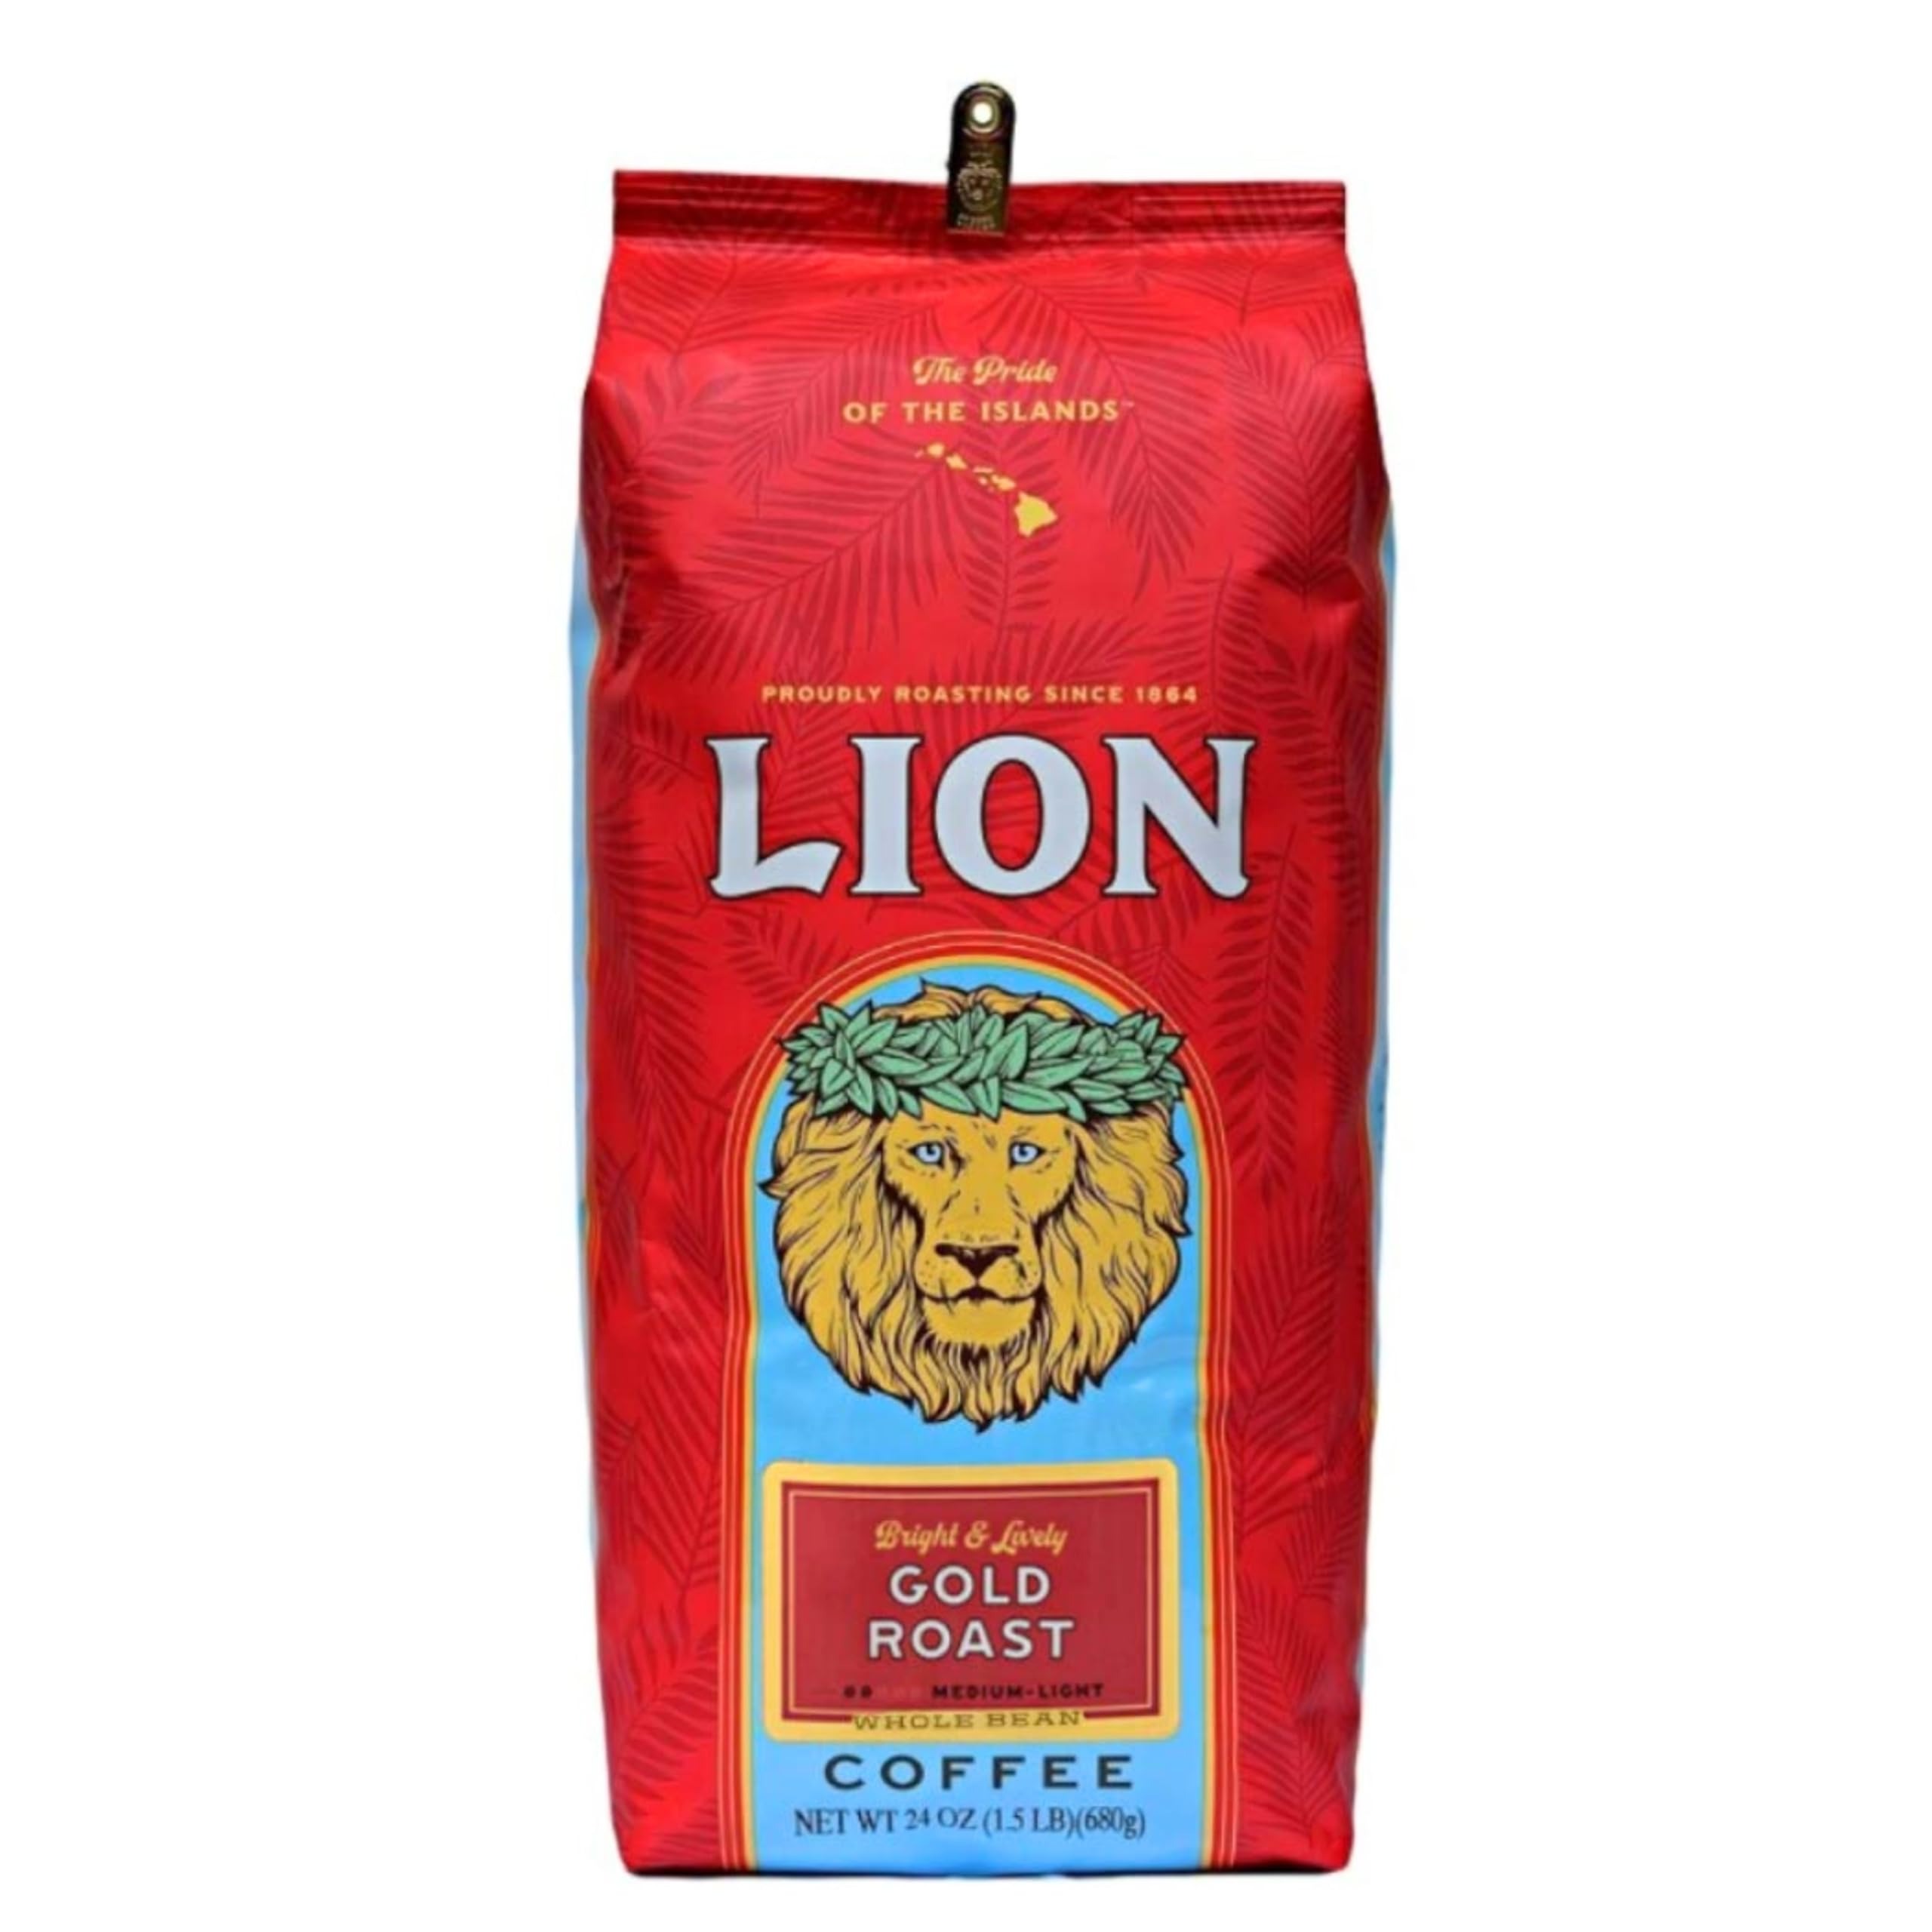
Item Name: Lion Coffee Gold Roast Whole Bean Coffee, Medium-Light Roast, A Taste of Aloha - 24 Ounce Bag
Bullet Point 1: SMOOTH GOLD ROAST: Experience authentic award winning Lion gold roast whole bean coffee for a clean yet strong balanced cup
Bullet Point 2: PREMIUM ARABICA BEANS: Every bag of Lion Coffee is made from specially selected Arabica coffee beans, roasted and packed to perfection
Bullet Point 3: ALOHA FROM HAWAII: Freshness guaranteed, Lion Coffee is roasted then immediately vacuum sealed and delivered fresh for optimal taste
Bullet Point 4: ENJOY THE ISLAND: The medium-light roast taste and enticing coffee fragrance will transport your mind and body to a warm tropical paradise
Bullet Point 5: LION COFFEE: Is One of America’s orginal coffee brands, roasting coffee beans since 1864. LION Coffee has since become Hawaii’s #1 local coffee brand. Wake up with more Roar in Every Pour!
Product Description: Our LION gold roast is a classic light roast coffee that makes a great breakfast brew due to its caffeine kick. With a delicious flavor and sweet finish it's sure to entice any coffee lover. Lion brand coffees are allergen-free. Award-winning Lion Coffee creates quality blends using 100% Arabica beans and Hawaii-inspired flavors that make your first cup the closest thing to a morning walk on the beach. One of America’s oldest major coffee companies, Lion Coffee roared to life in 1864 in Toledo, Ohio. After moving to Hawaii in 1979, Lion Coffee quickly became and has remained the favorite local coffee brand. Lion's gold roast coffee beans are manufactured by Hawaii Coffee Company, maker of Royal Kona Coffee and Hawaiian Islands Tea Company.
Value: 24.0
Unit: Ounce

Price: 23.49